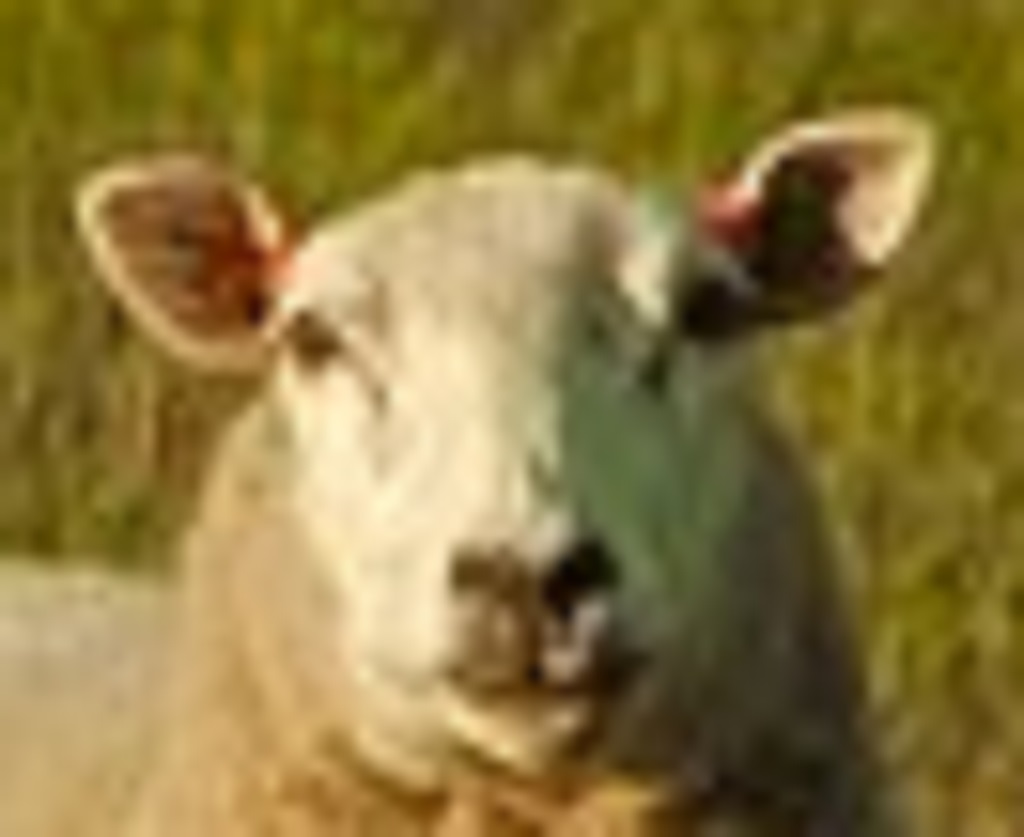
Label: no pain